The Tongans

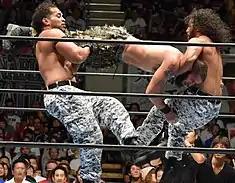
Guerrillas of Destiny performing the "Guerrilla Warfare" on Mark Briscoe.

Guerrillas of Destiny made a surprise appearance at NJPW Resurgence where they confronted former Bullet Club stablemates The Good Brothers (Karl Anderson and Doc Gallows). They returned to Japan to compete in the World Tag League in November, however, failed to advance to the finals after only scoring 14 points in the tournament.